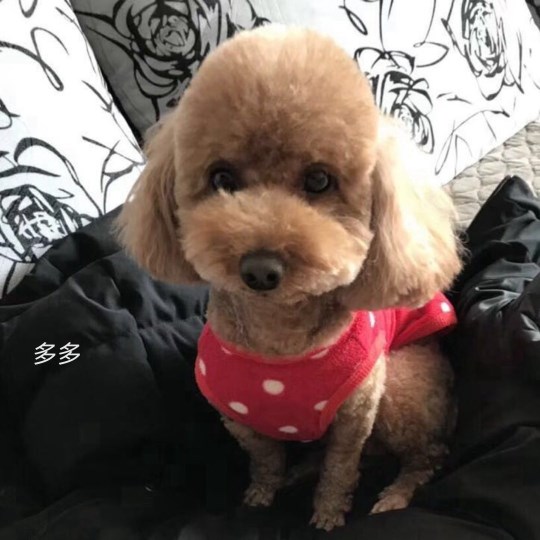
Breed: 7449-n000128-teddy